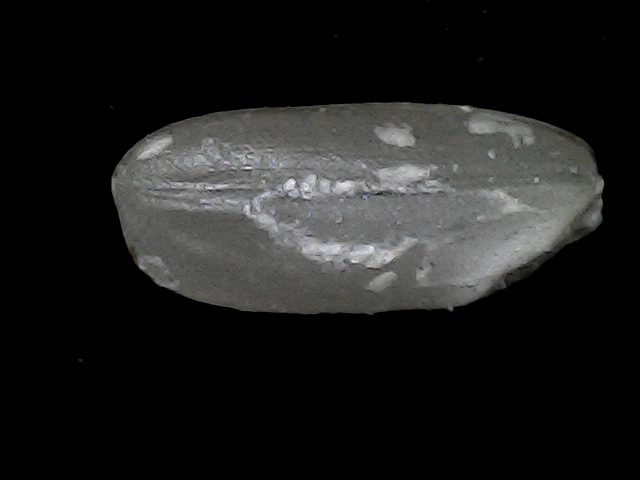
Rice variety: BD52